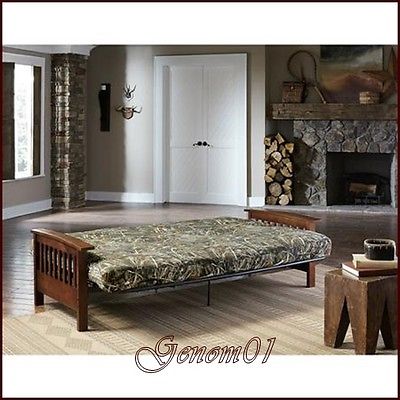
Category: sofa